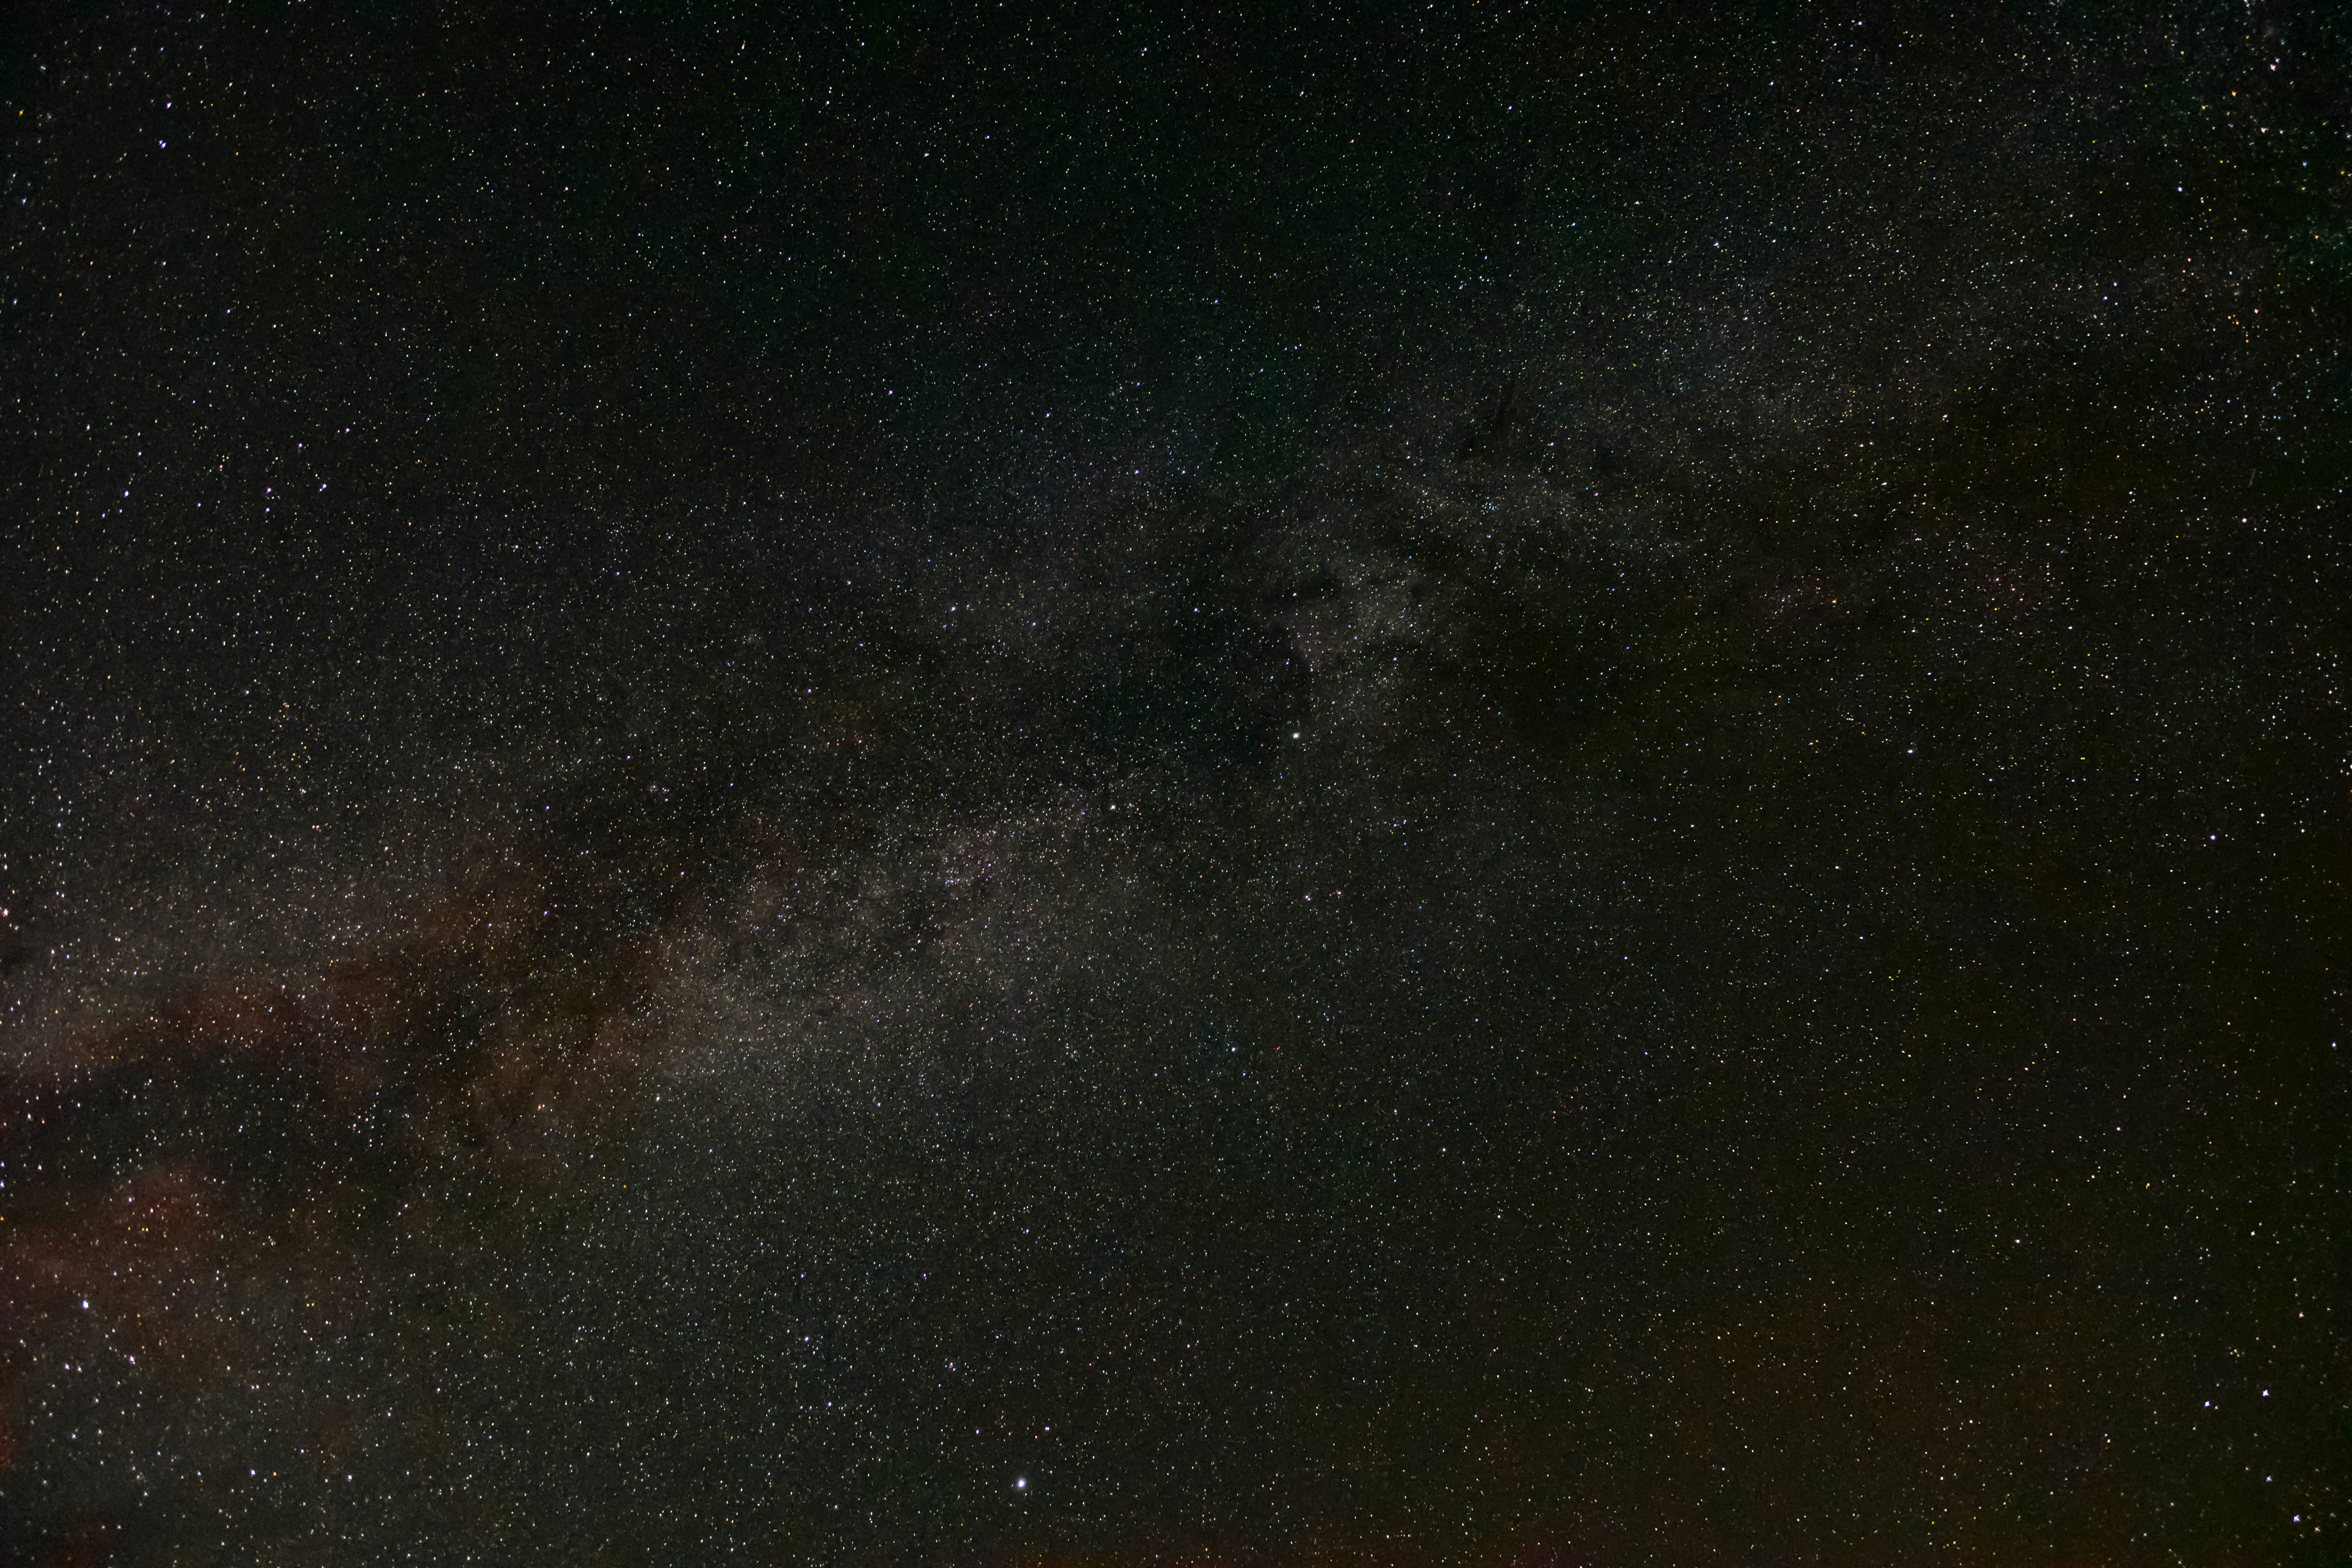
black, sky, atmospheric phenomenon, darkness, atmosphere, brown, night, astronomical object, space, milky way, star, midnight, celestial event, astronomy, universe, galaxy